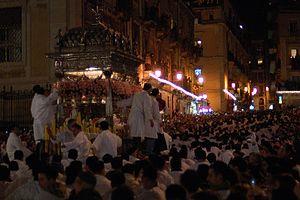
Catane est une ville d'Italie, sur l'île de Sicile, et est la capitale de la province de Catane.